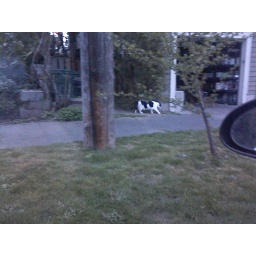
The black &amp;amp; white cat I sometimes see near work.